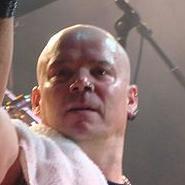
Age: 43